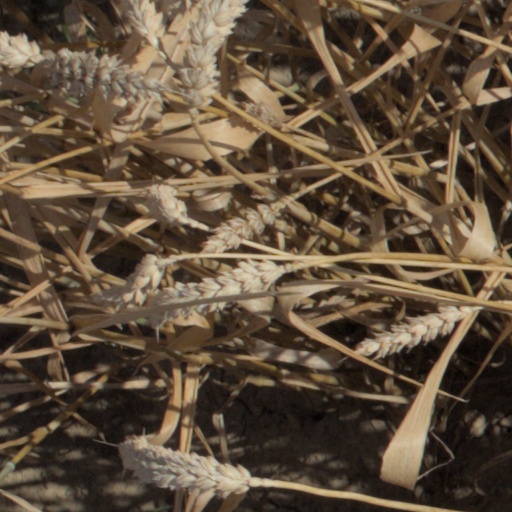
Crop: wheat